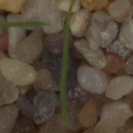
Label: loose_silkybent